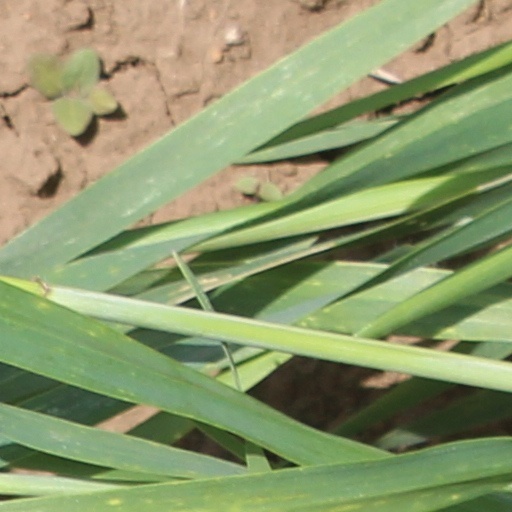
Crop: wheat